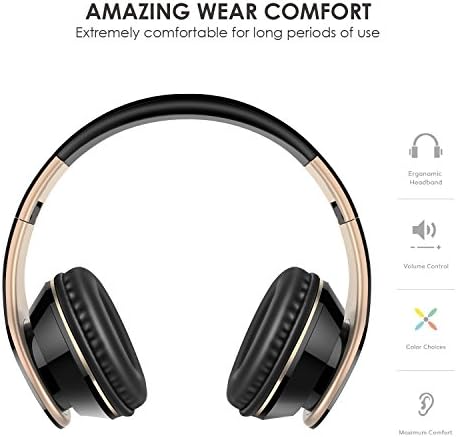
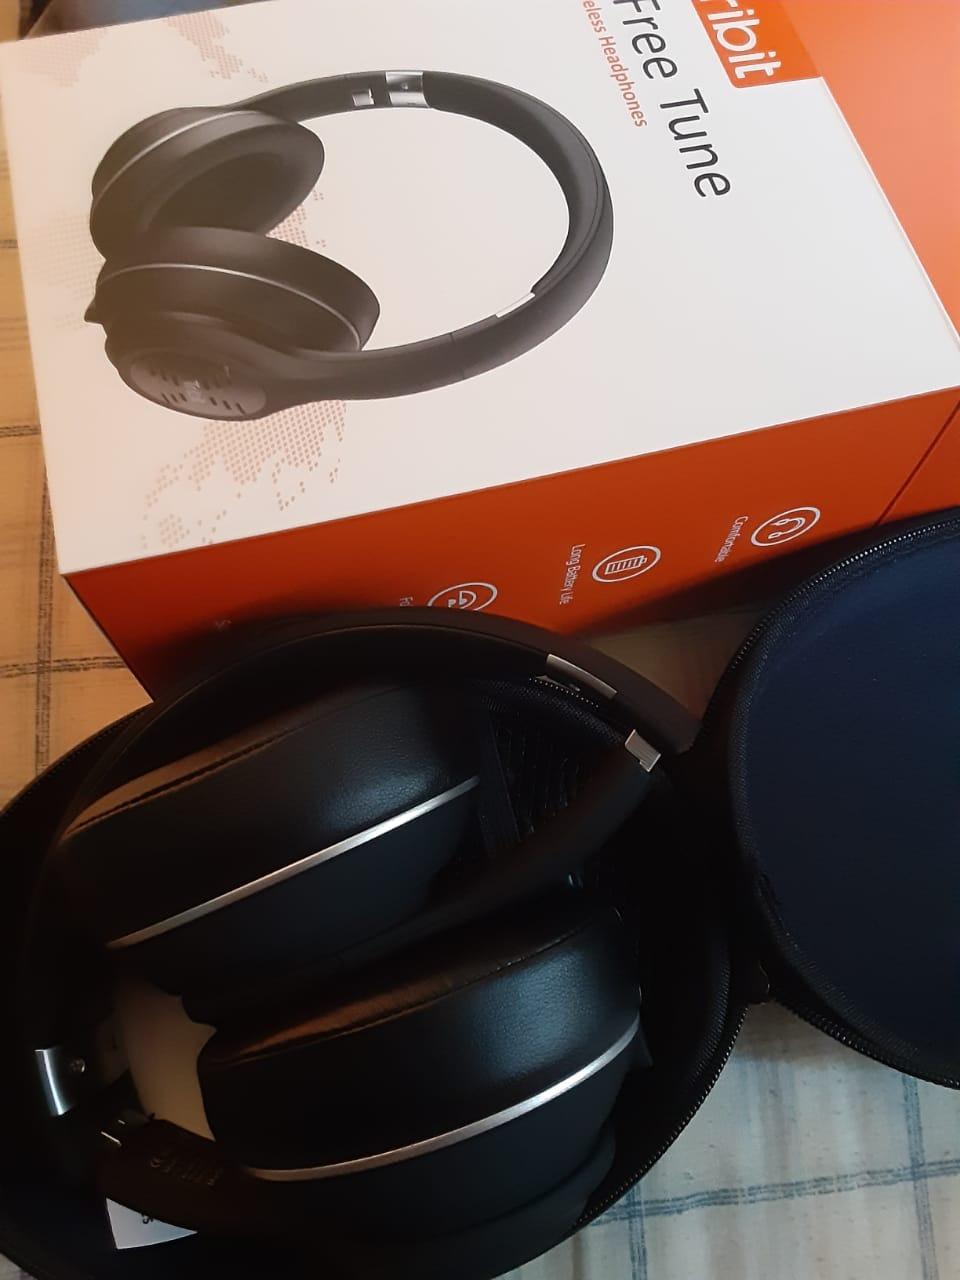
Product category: headphones
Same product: no